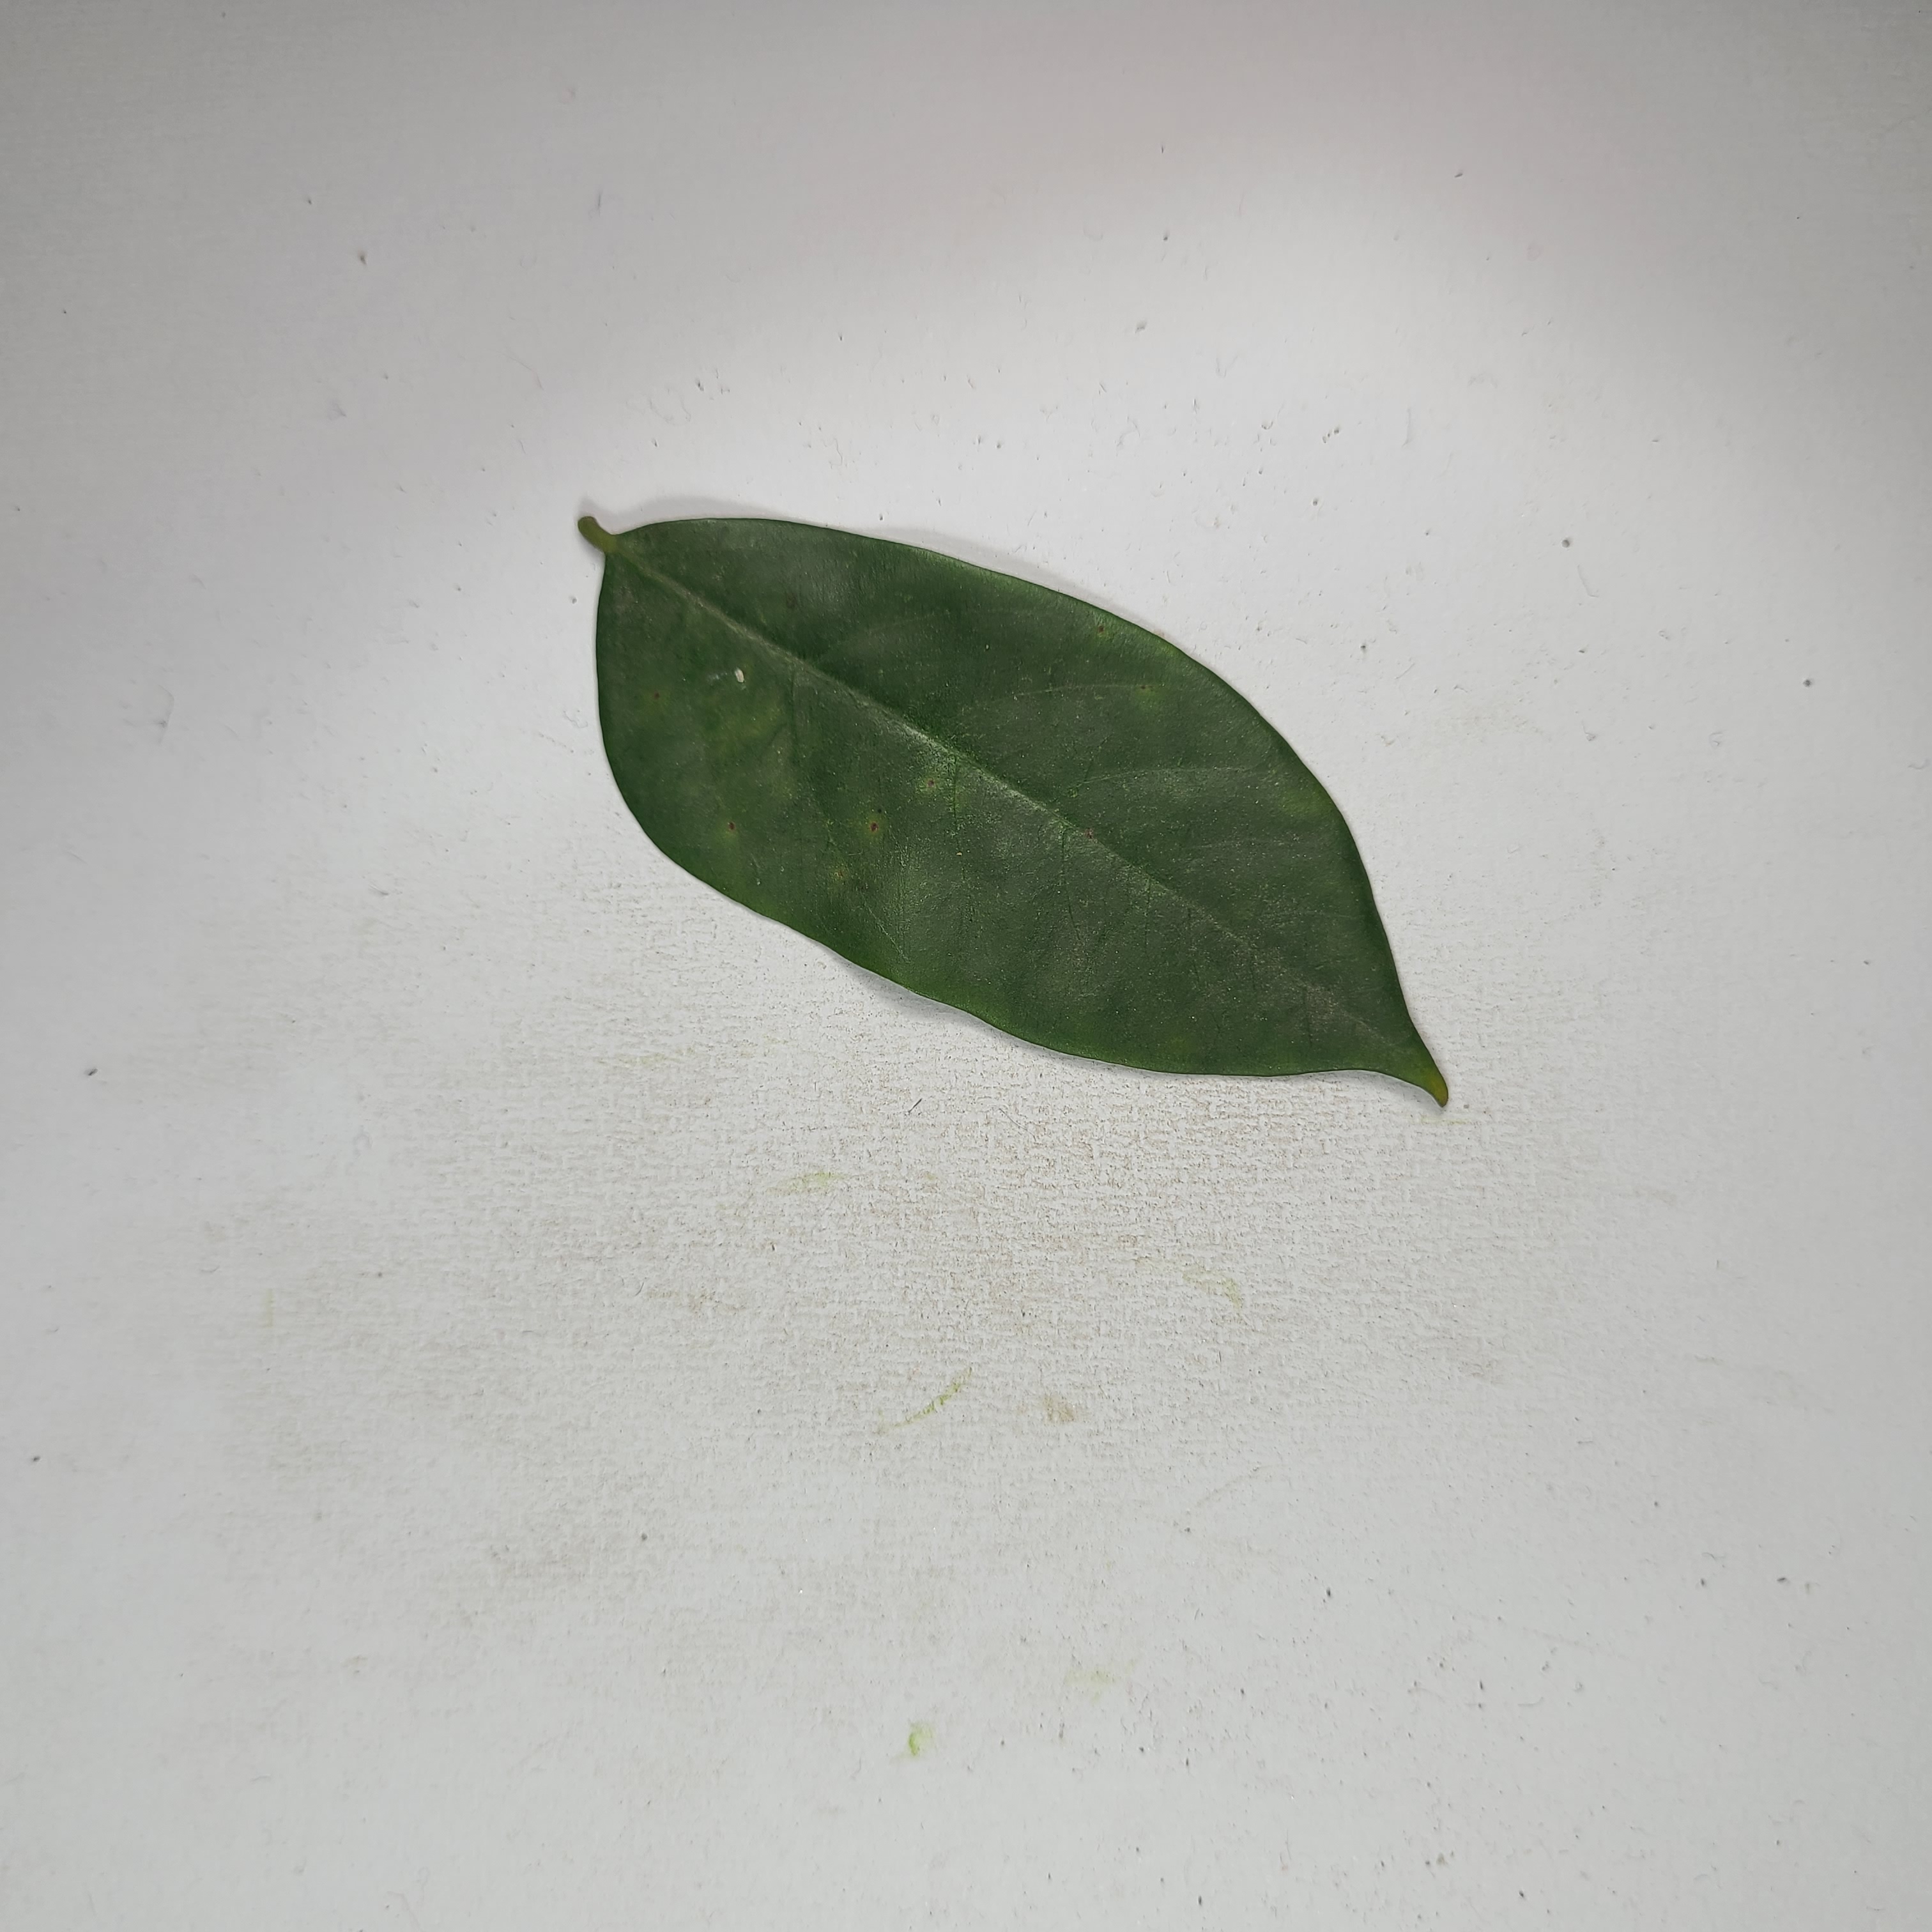
Label: Healthy Leaves